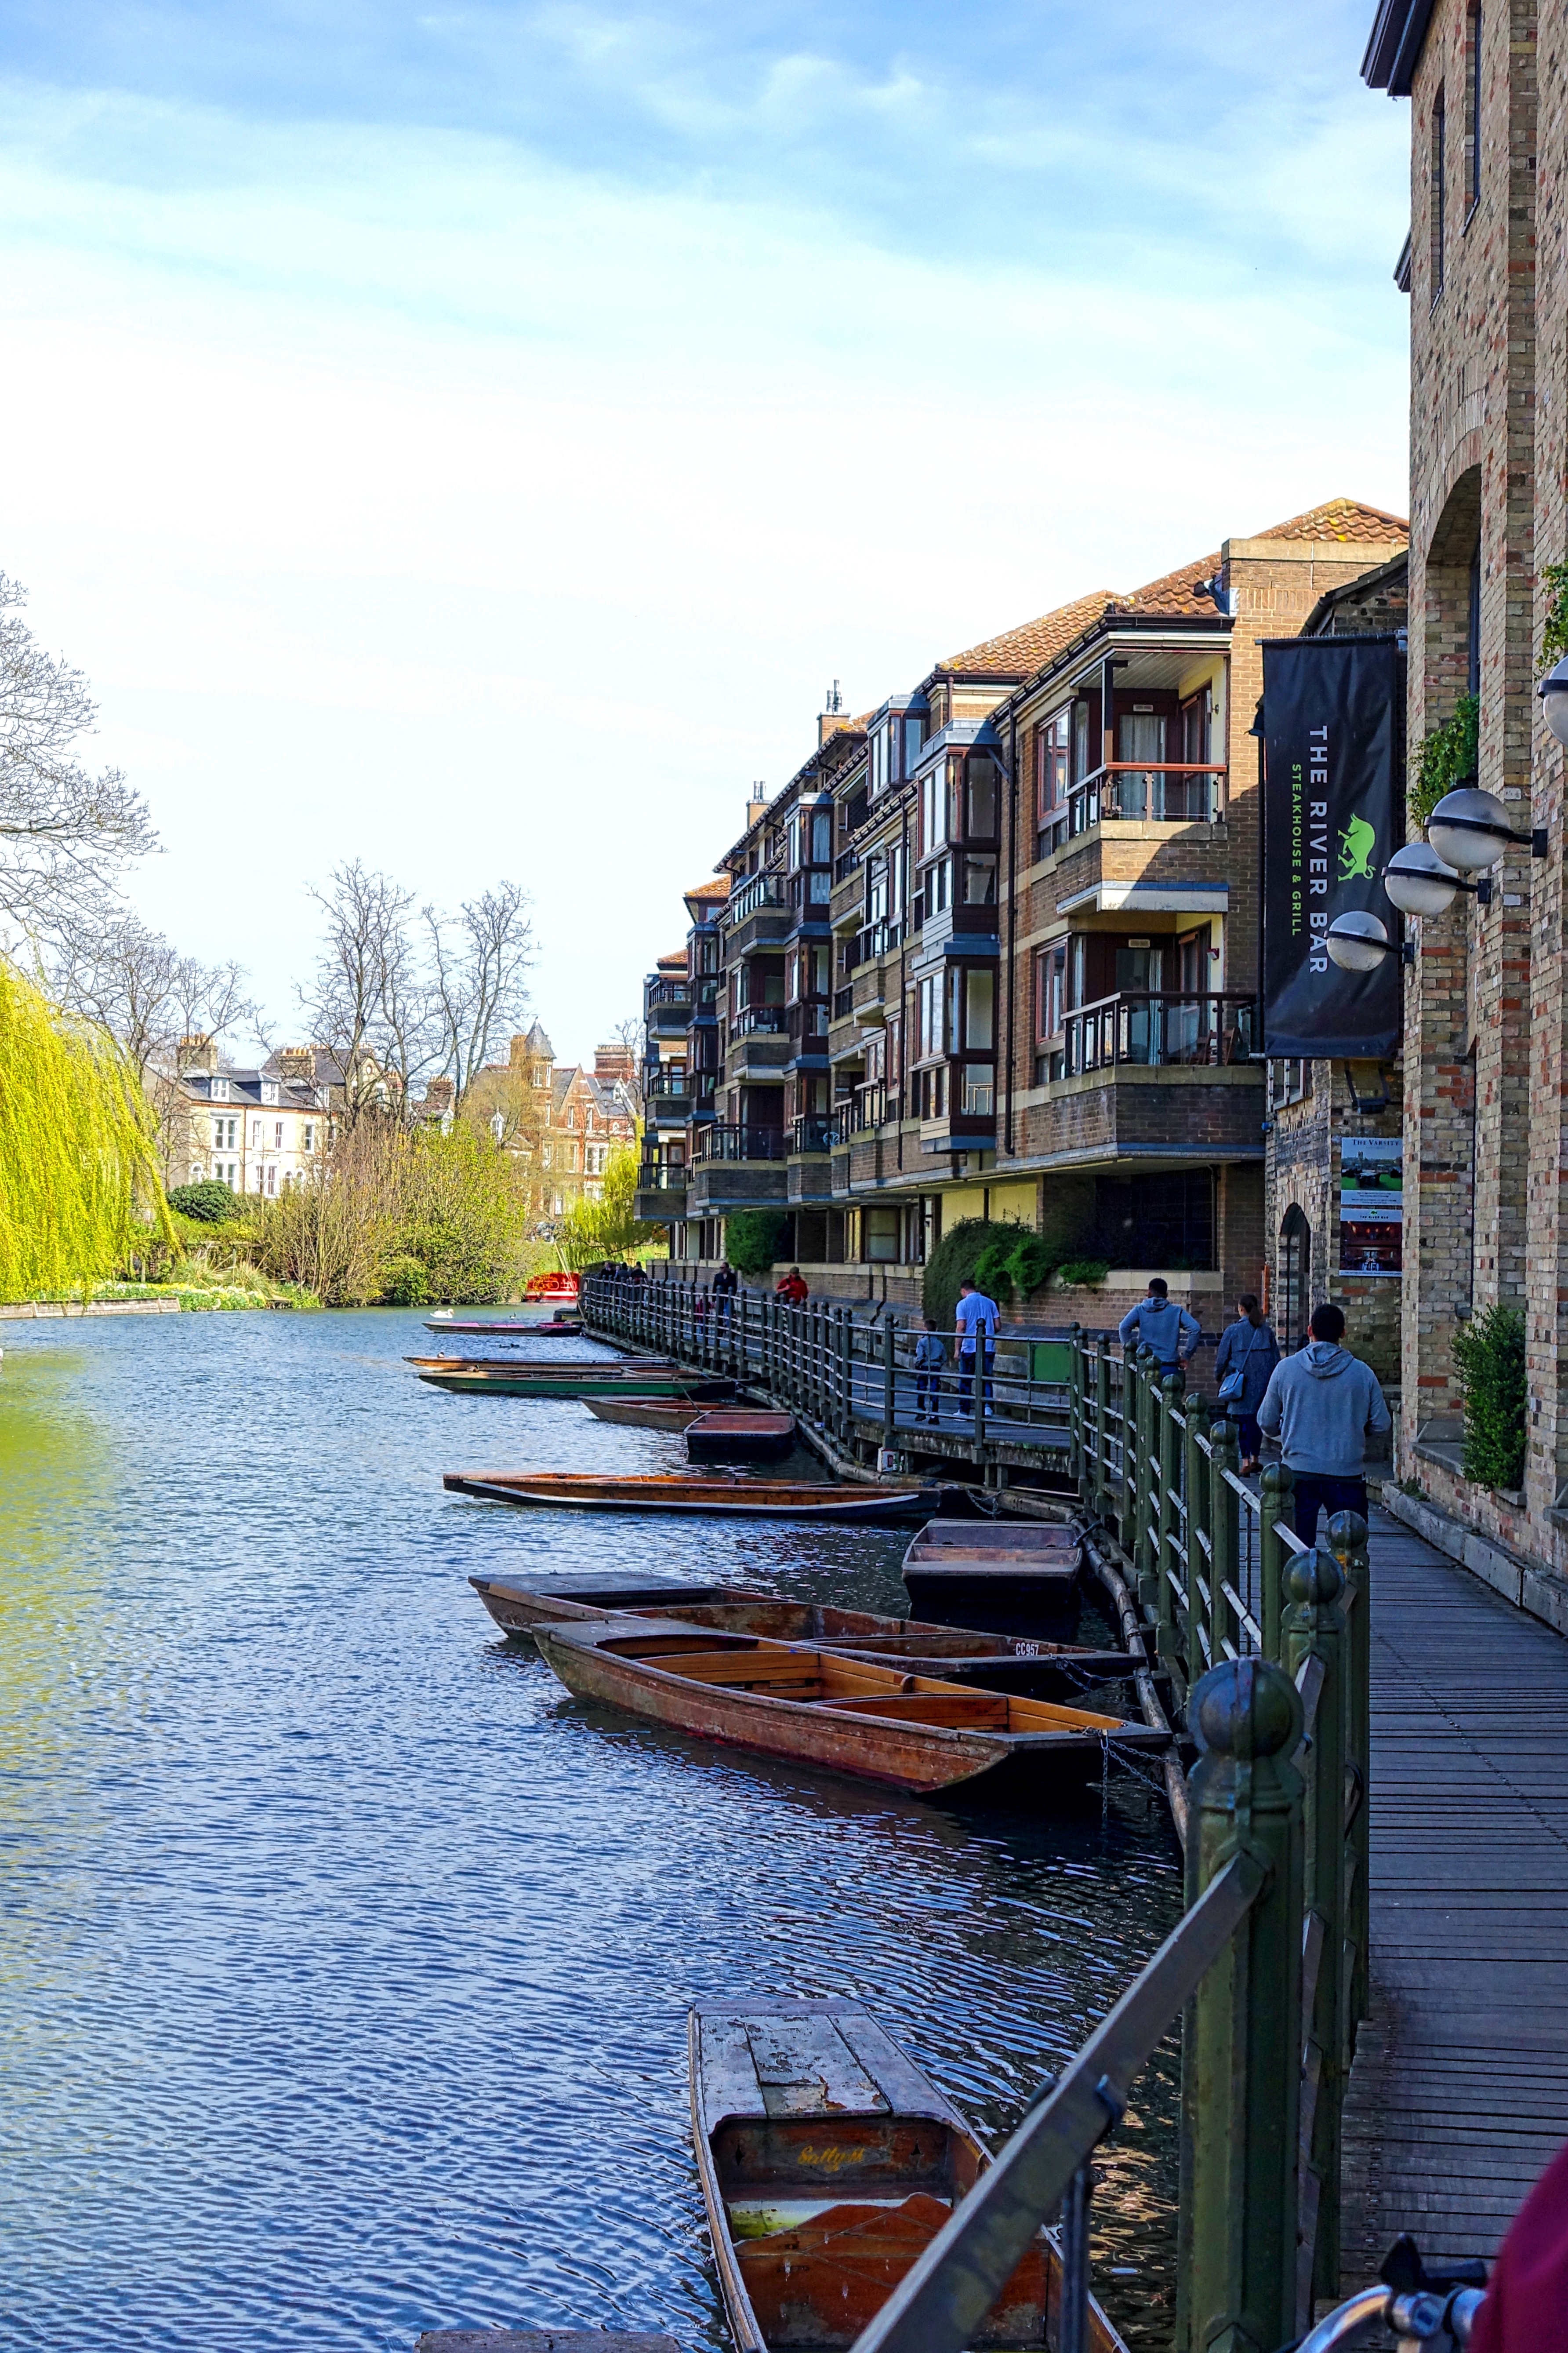
water, boat, town, river, canal, cityscape, vacation, vehicle, waterway, body of water, england, apartments, channel, docklands, waterside, riverside, landform, geographical feature